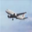
Label: airplane